Steve Mandanda

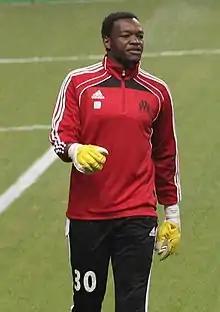
Mandanda with Marseille in 2010

At the start of his first season with Marseille, Mandanda was regarded as an understudy to first choice keeper Cédric Carrasso. However a knee injury ruled Carrasso out for six months, leaving the way clear for Mandanda to become a regular fixture in Ligue 1, Champions League and UEFA Cup matches. On 5 March 2008, Mandanda joined Marseille on a permanent four-year contract.